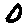
Label: 0